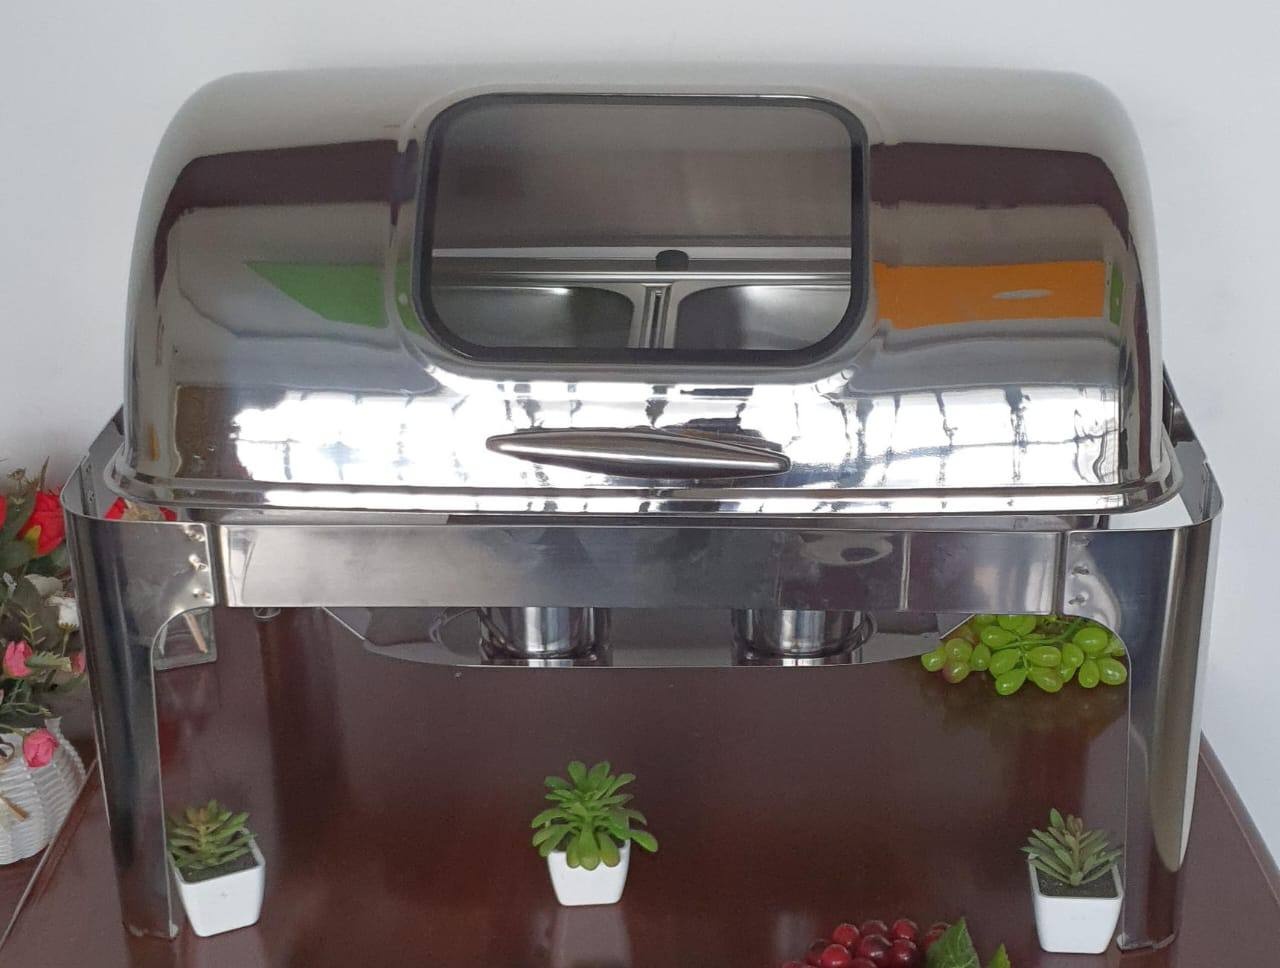
Heavy gauge Stainless steel chaffing dish
Elevate your catering setup with our heavy gauge stainless steel chafing dish—now in stunning silver! Features flip dome cover with watch glass, double food tray inserts, and two warmers. Stylish, durable, and functional.
Brand: Seru Finds
Category: Home & Garden > Kitchen & Dining > Kitchen Appliances > Food Warmers > Chafing Dishes